Tanks of Japan

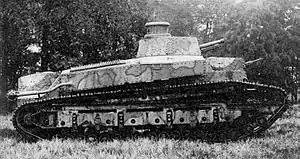
Experimental tank No.1 (Type 87 Chi-I)

The Imperial Japanese Army established an armored force in 1925. Building tanks of their own met several problems, as Japan's priority tended to be with naval procurements so production for tank steel was on a lower level. Development of the first Japanese-designed tank began in June 1925. A team of engineers participated in the development of the medium main battle tank, including a young army officer, Major Tomio Hara. Hara went on to become the head of the tank development department. The design was finished in May 1926 and the prototype was completed by February 1927. After trials, the IJA decided the Type 87 Chi-I (Experimental tank number 1) was too heavy at 20 tons and too slow to be used as its main battle tank. When the design was rejected, a new requirement was issued for a lighter tank with a nominal weight. The new design was modeled after the Vickers Medium C, which had been bought by the IJA in March 1927. By 1929, the prototype of the Type 89 Chi-Ro (Experimental tank number 2) was completed. As a result of trials, in 1929 the Japanese decided to develop a small vehicle for mobile operations.